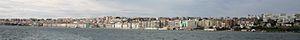
Santander est une commune et une ville portuaire espagnole, capitale de la communauté autonome et région historique de Cantabrie, située sur la côte Cantabrique, au nord du pays.